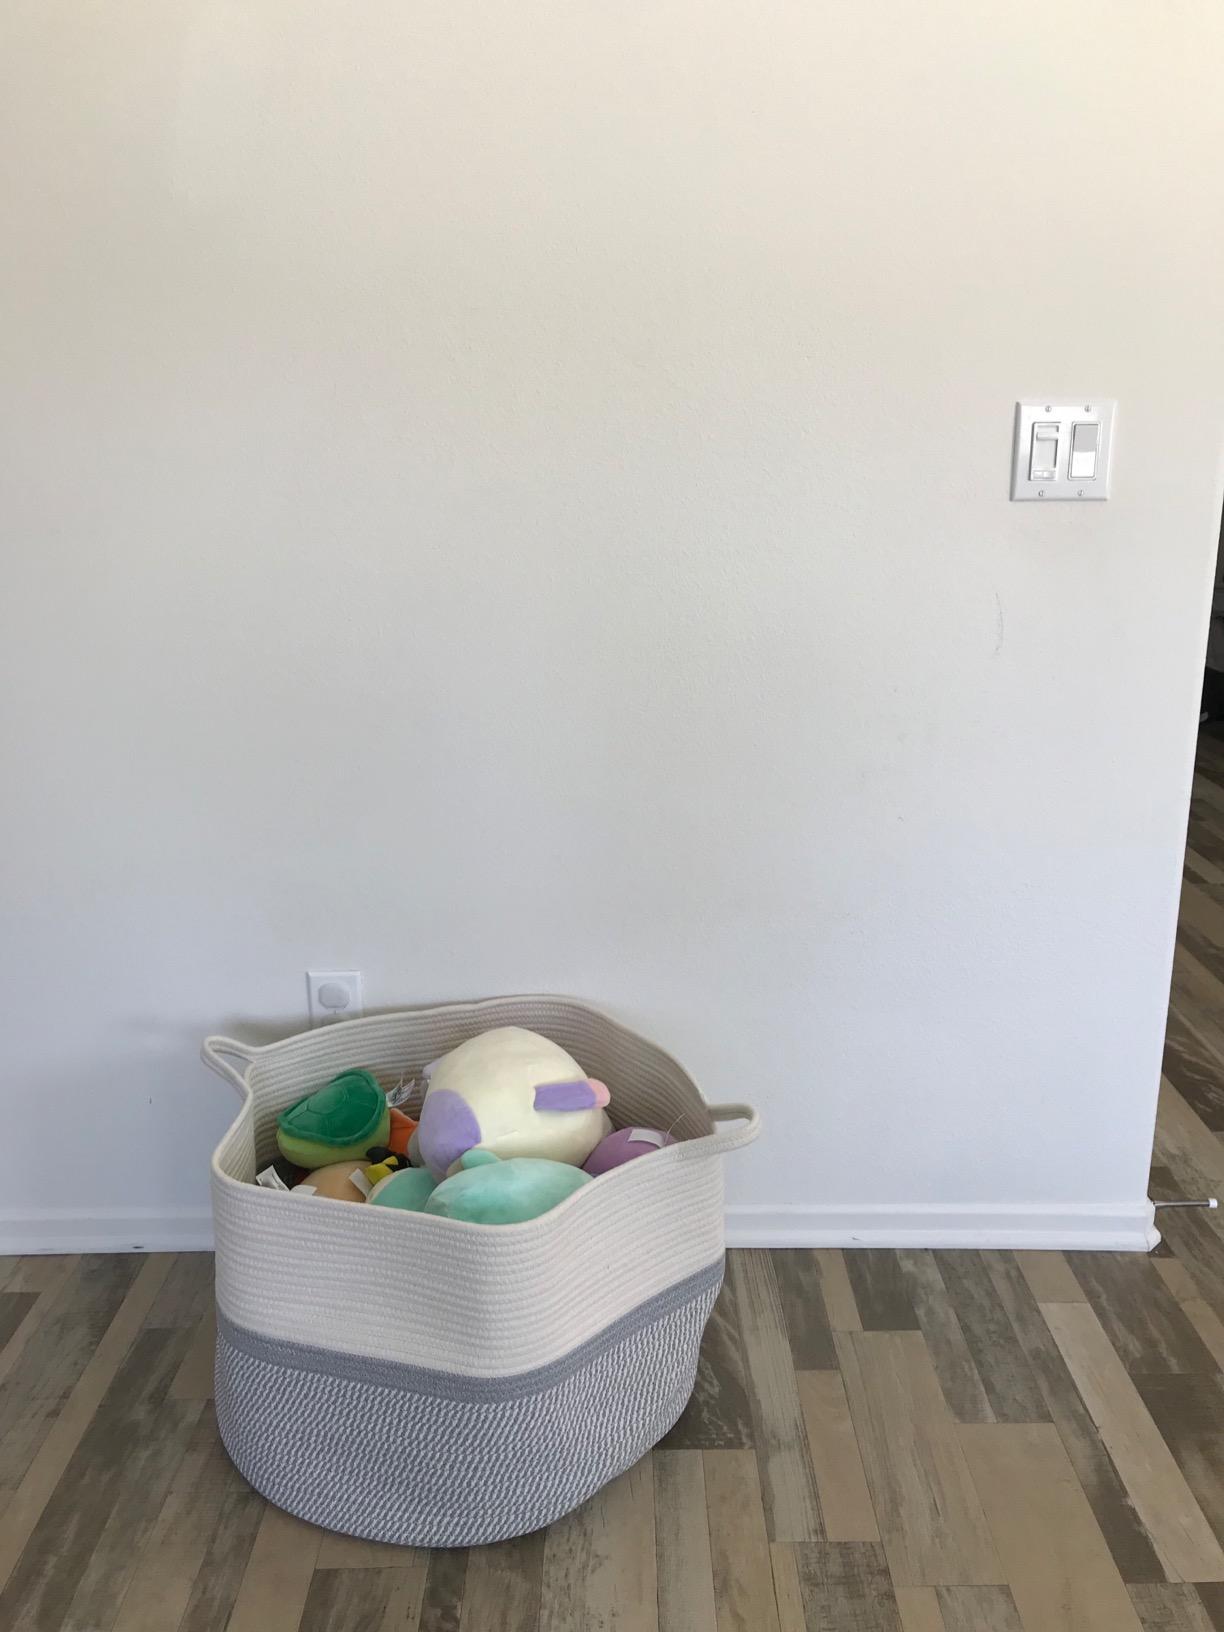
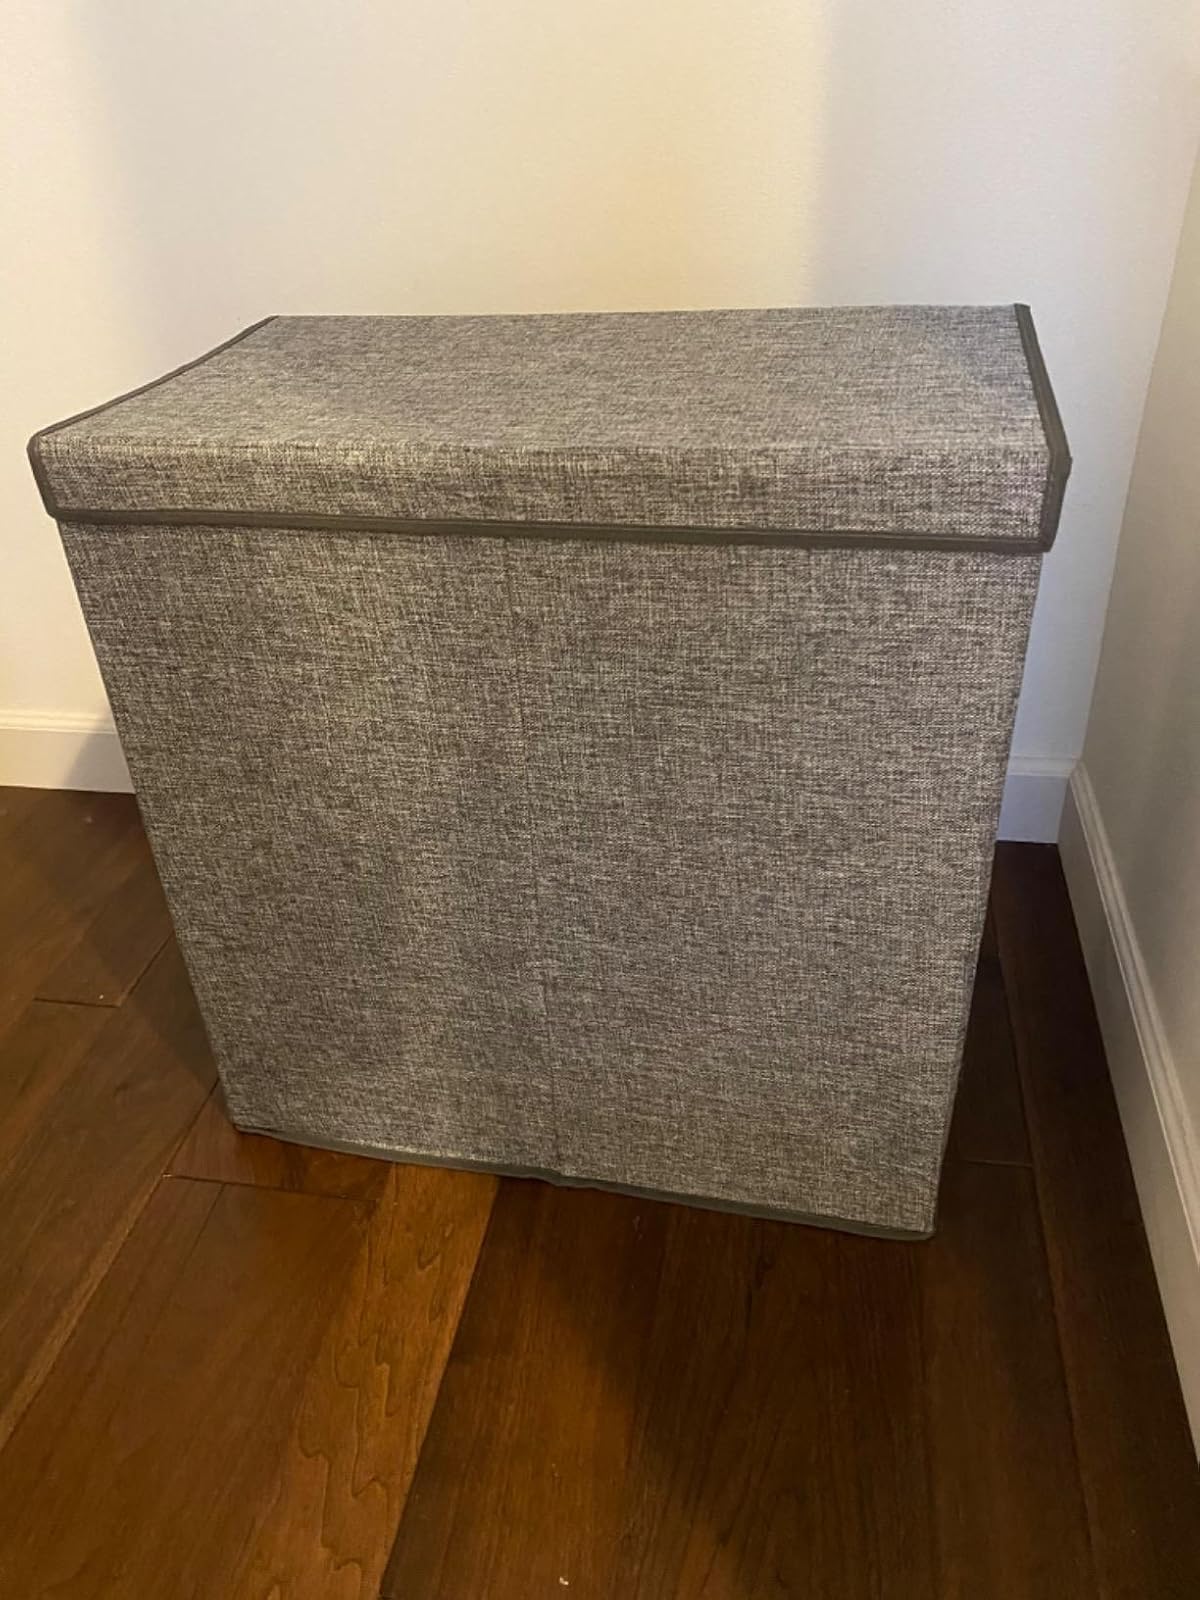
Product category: items_hamper
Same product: no